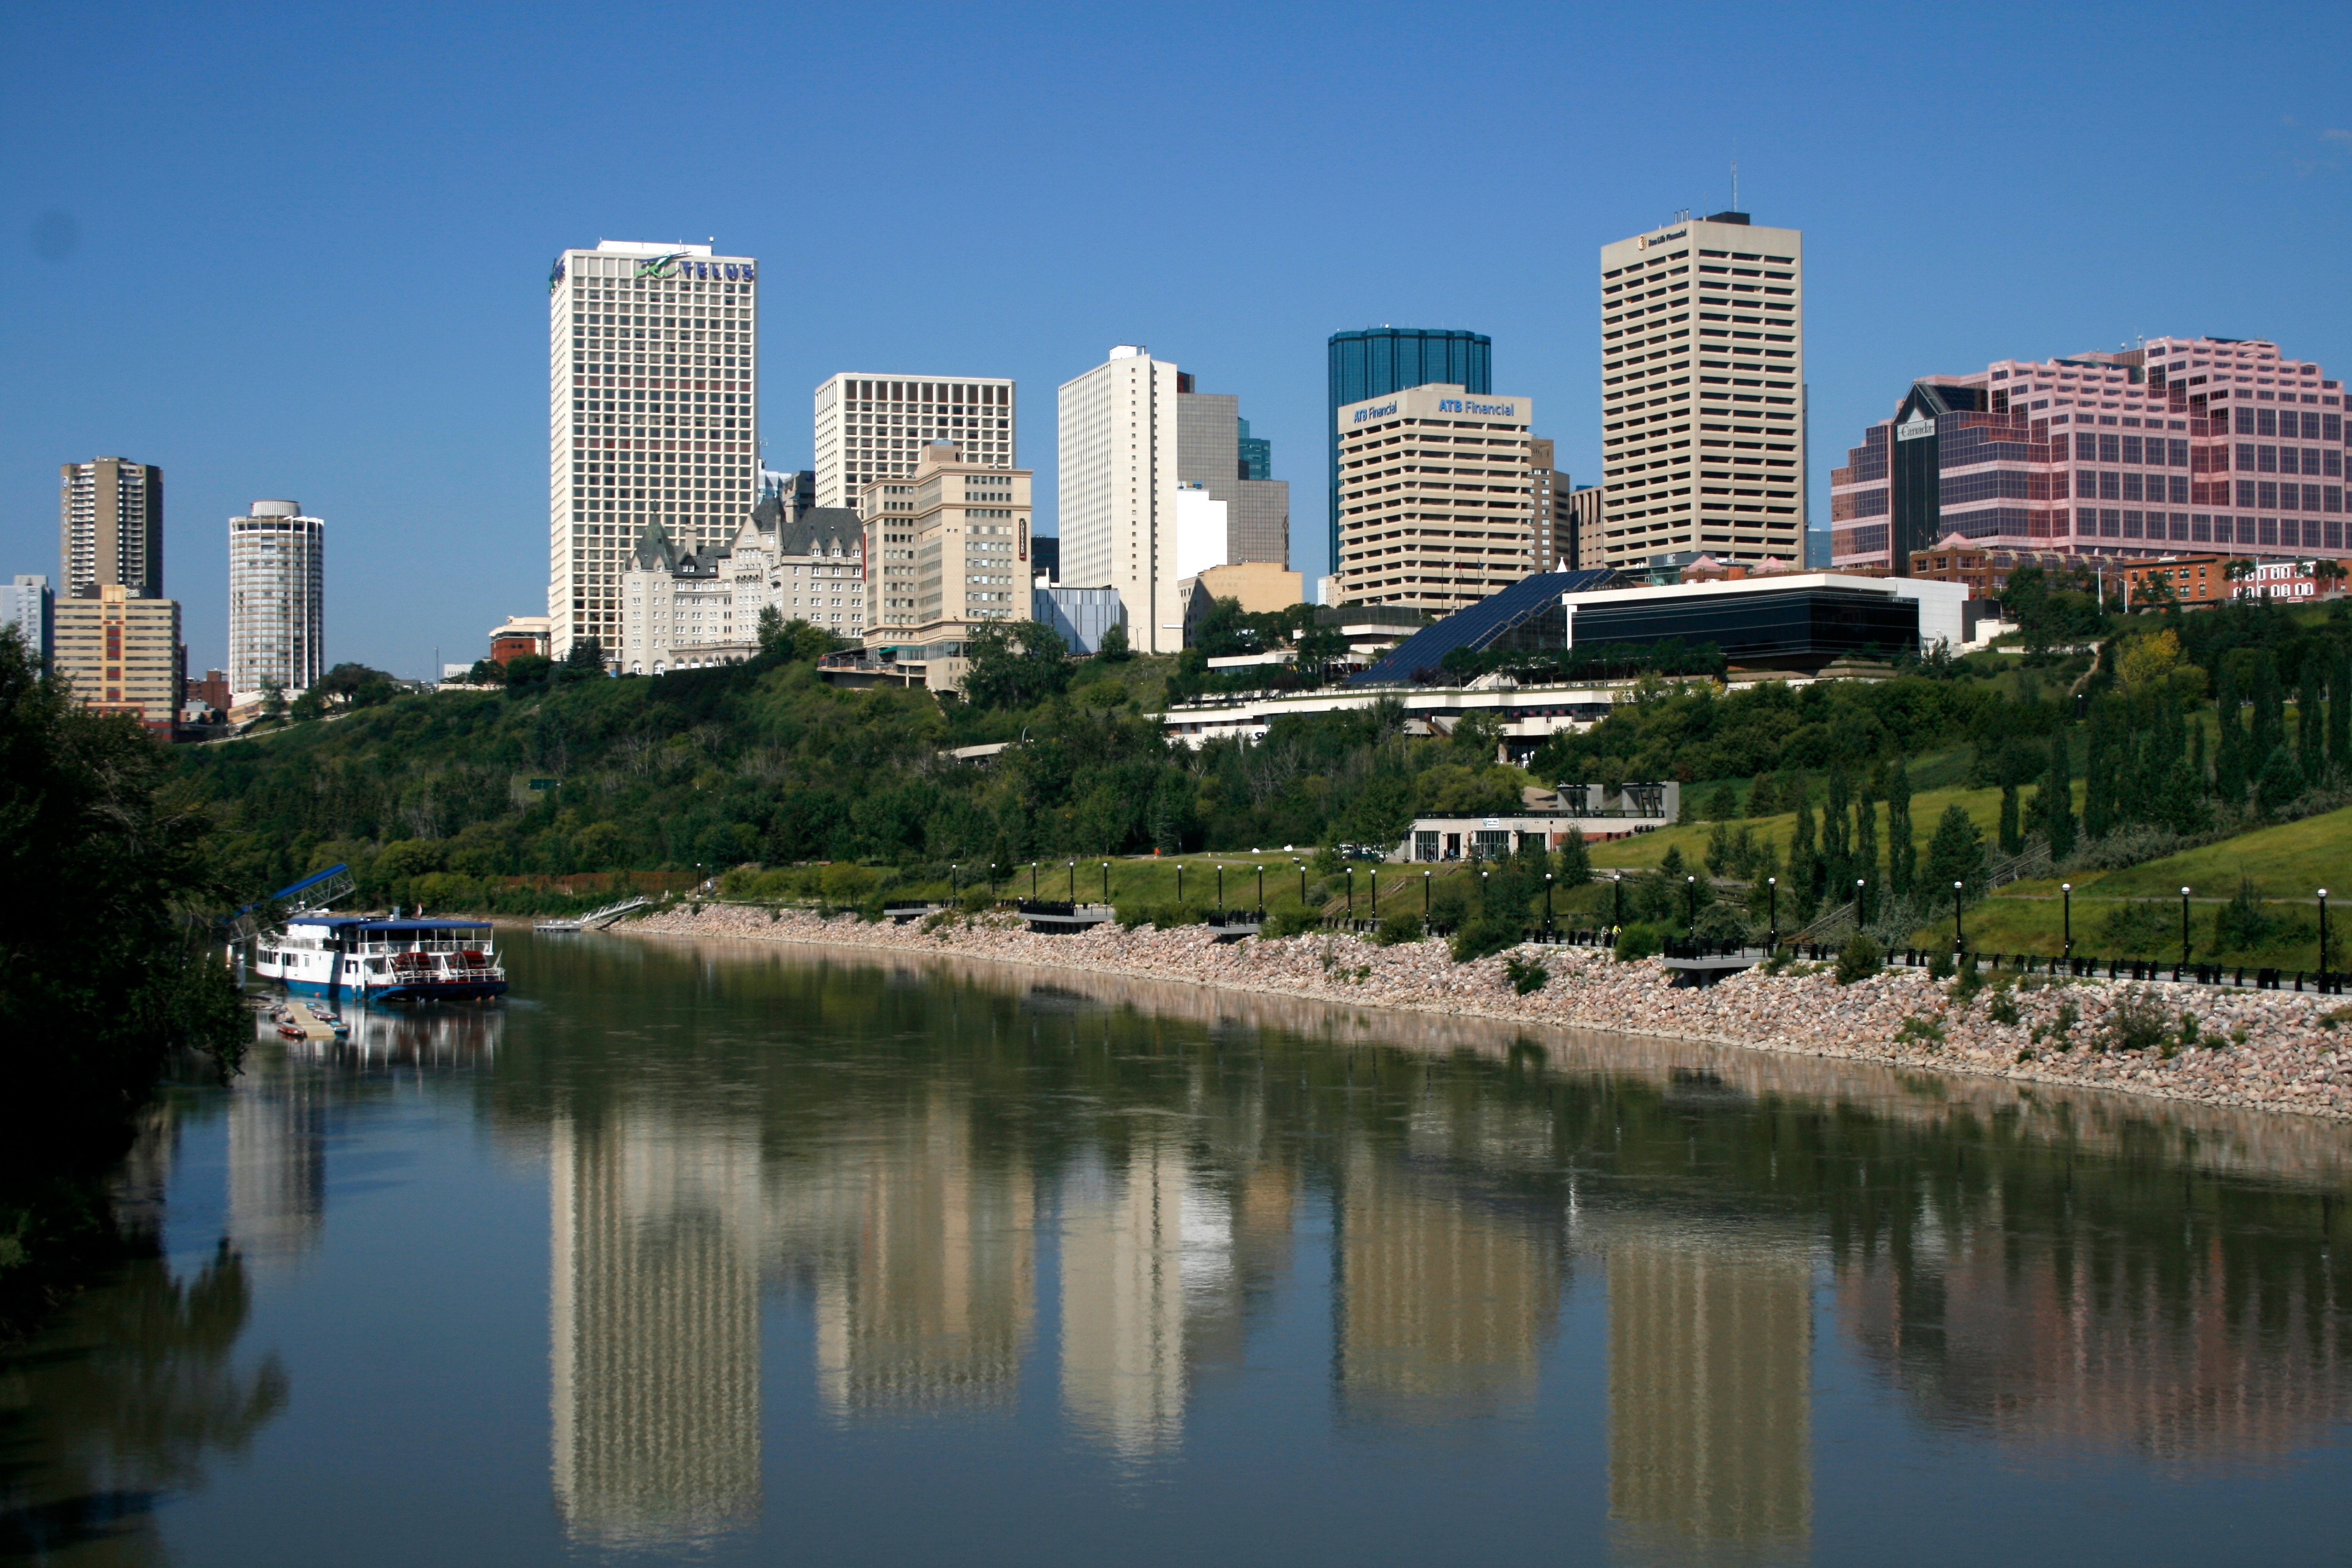
horizon, skyline, city, skyscraper, river, cityscape, downtown, dusk, reflection, landmark, tower block, urban area, geographical feature, human settlement, metropolitan area